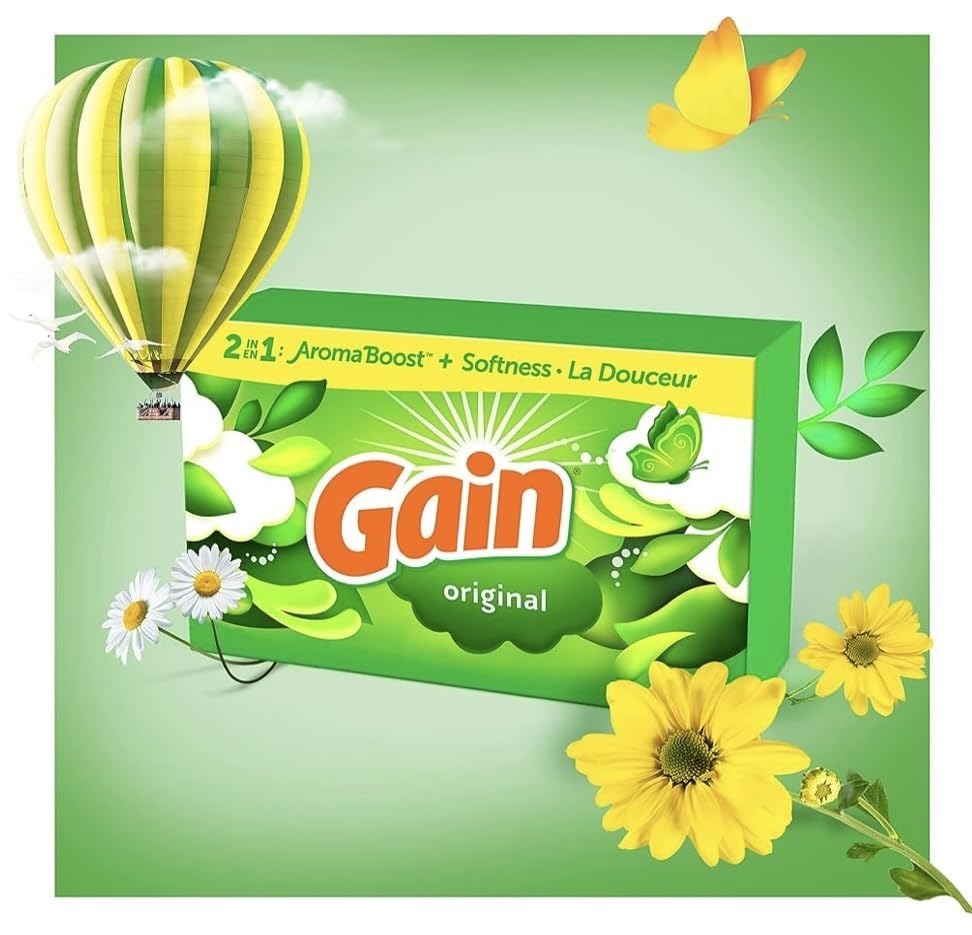
Item Name: Gain Dryer Sheets, Original, 240 Count (Packaging May Vary)
Bullet Point: Instructions : Do not reuse
Value: 240.0
Unit: count

Price: 10.69